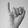
ASL letter: I